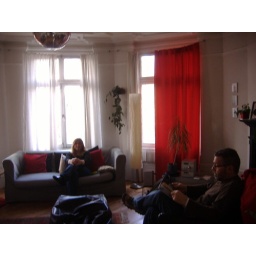
Big Windows to take in the drag bar across the street and nightlife in the middle of SOHO